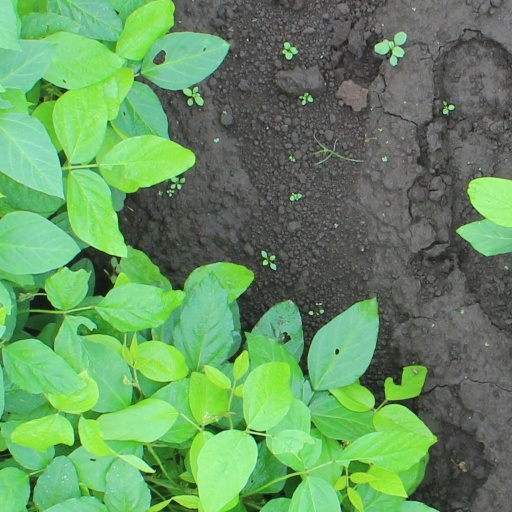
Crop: soybean